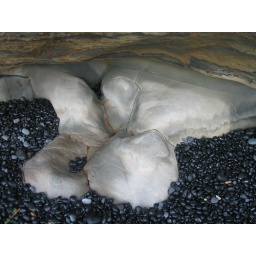
incredible &amp;quot;cave&amp;quot; on one of the beaches in Portland, OR. The ground COVERED with these water-worn stones